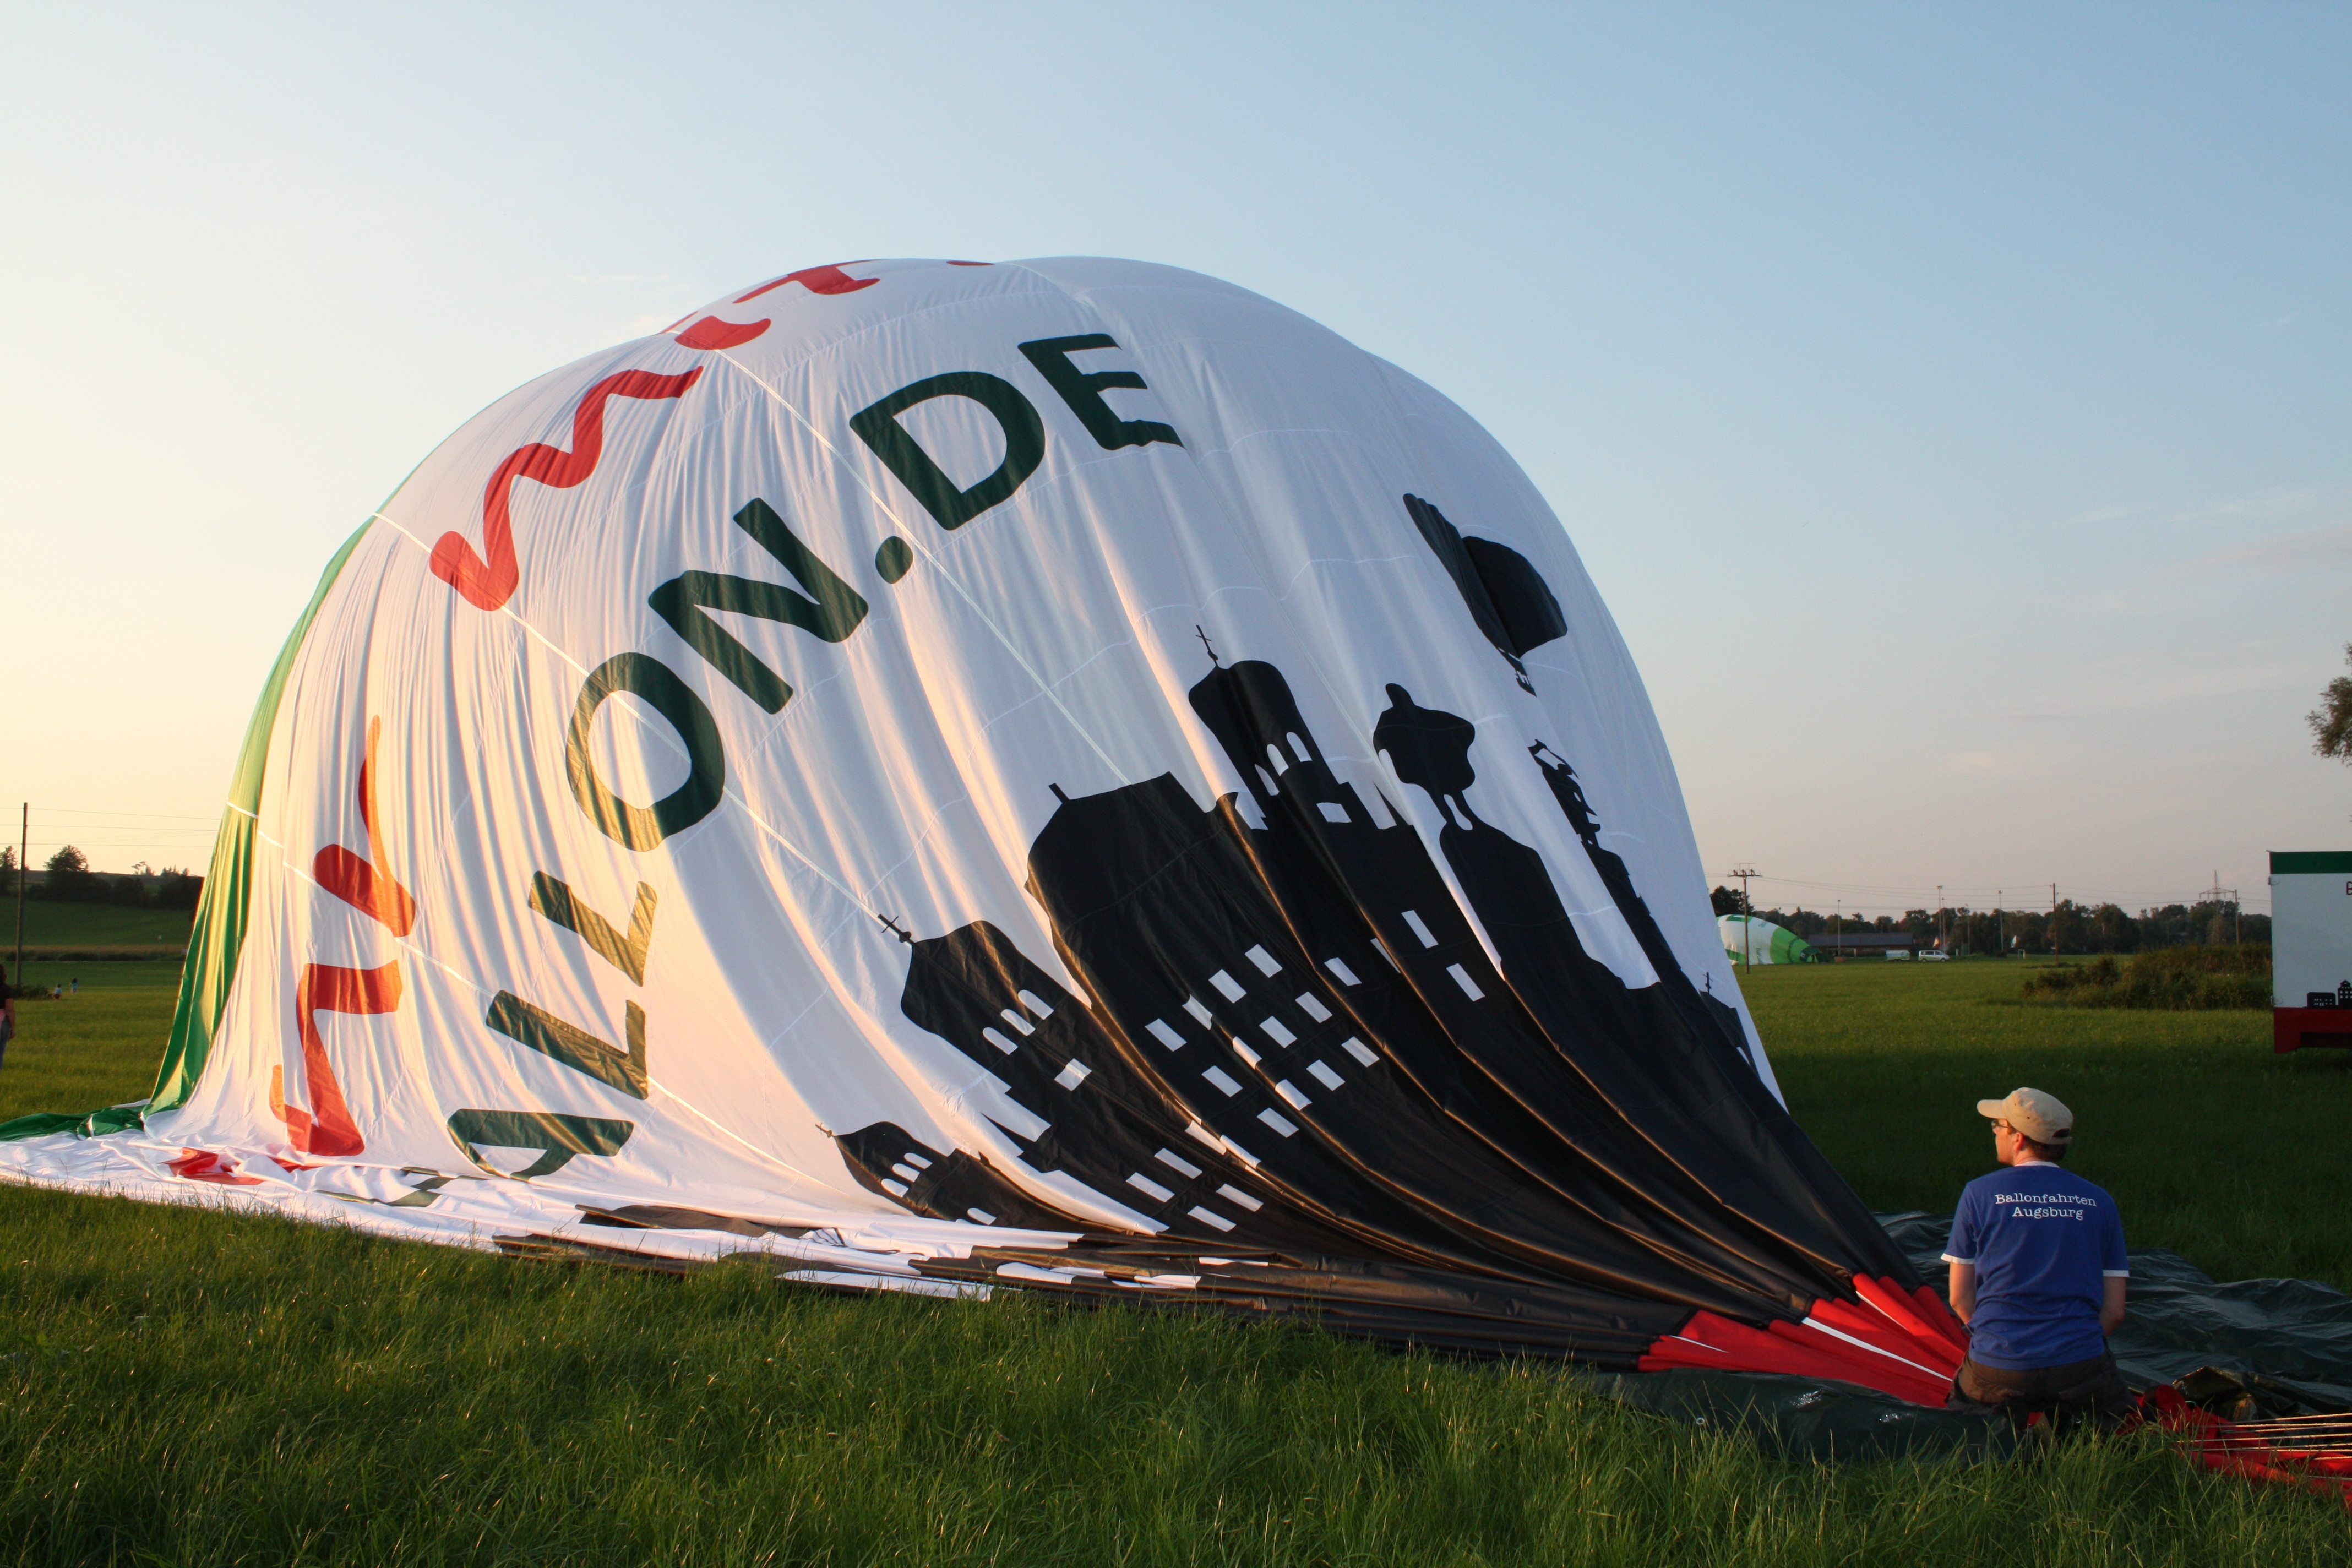
balloon, hot air balloon, aircraft, vehicle, aviation, flight, toy, tent, ballooning, augsburg, inflatable, hot air ballooning, hot air balloon rides, atmosphere of earth